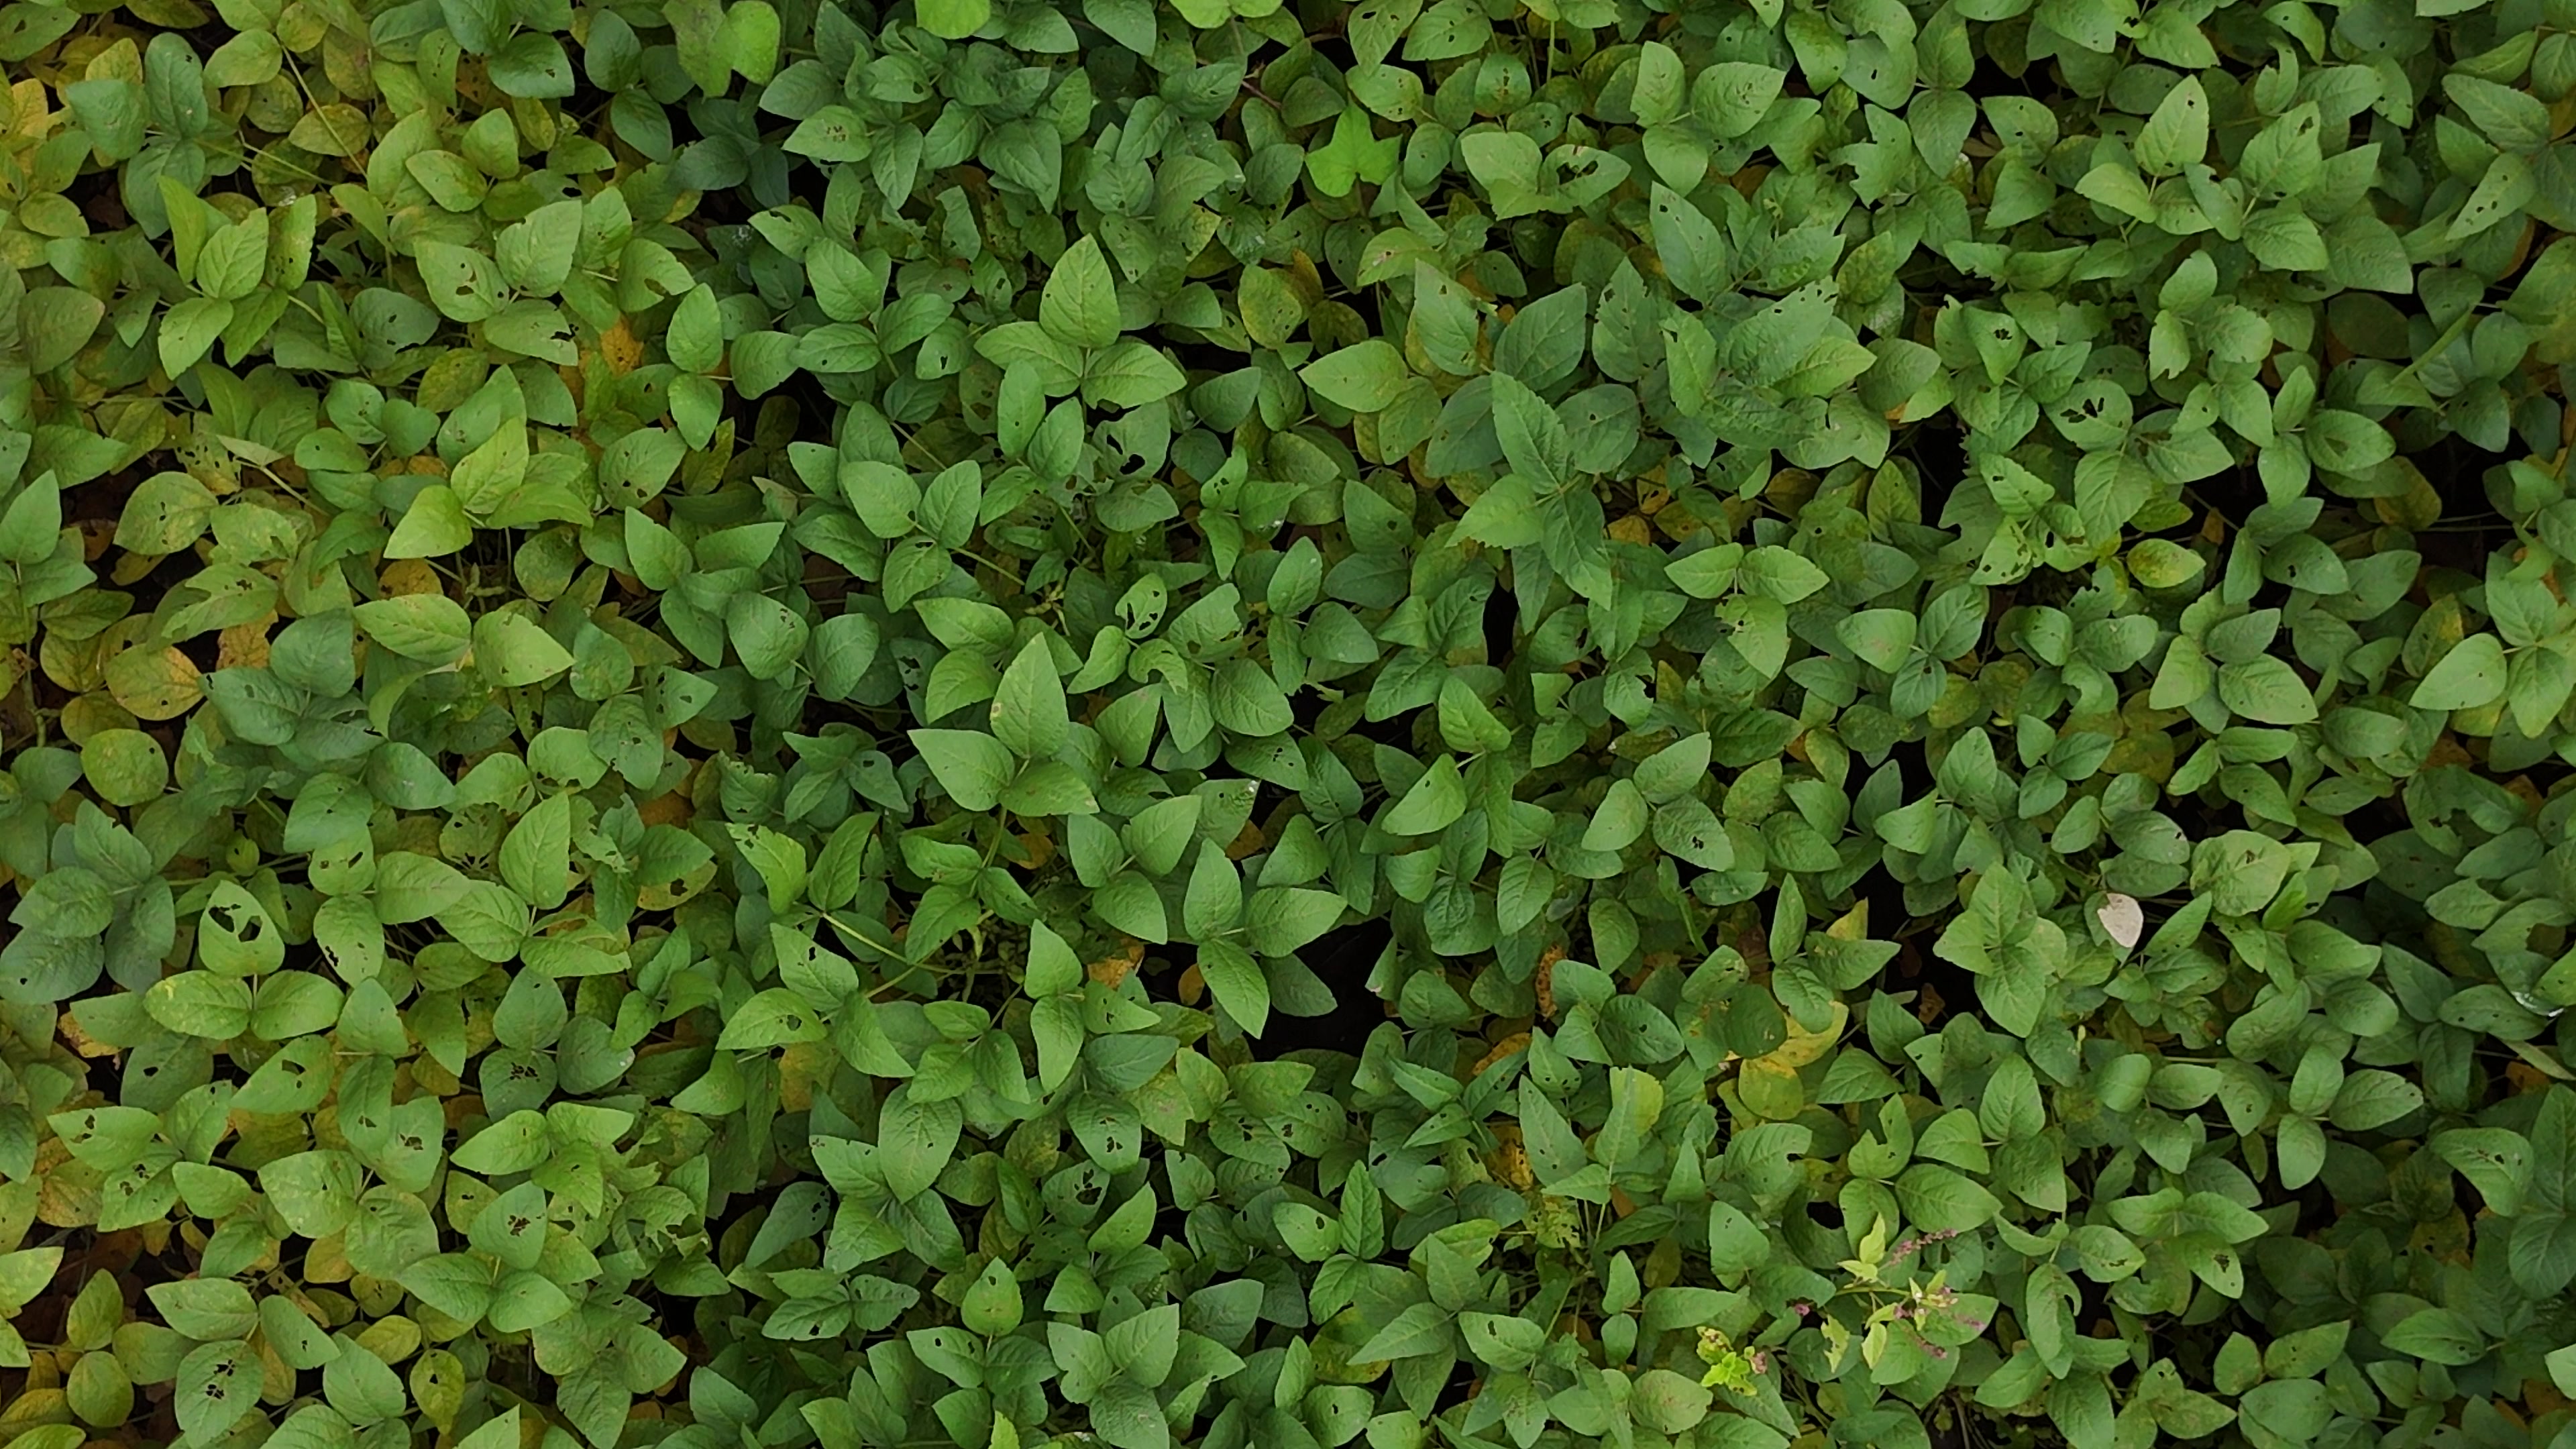
Label: Mosaic